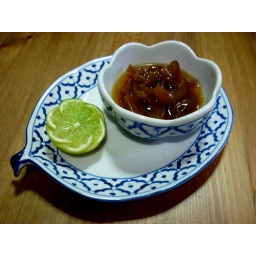
I cut the lime inspired by a Jim Thompson book about food styling and table setting from the library